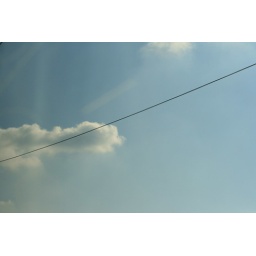
sky in train